Lima Locomotive Works

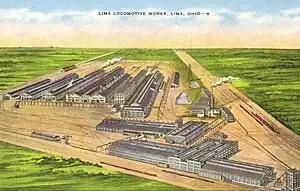
The Lima factory

While delivering the first group of 2-6-6-6 locomotives in 1941, Lima miscalculated and misrepresented the locomotives' weight. Maintenance crews recalculated the weight, and discovered that the H-8s weighed , which was thousands of pounds heavier than Lima first claimed. The train crews that worked with the H-8s, who were getting paid based on the locomotives' weight on the driving wheels at the time, started seeing this misrepresentation as an attack on their livelihood. The C&O was forced to pay their crews thousands of dollars to make up for lost payment, and they subsequently sued Lima for over $3 million in 1944. Lima also lost their pride in building fine machinery, and they would subsequently lose more money within the following years.